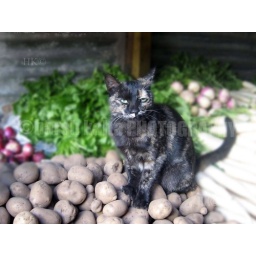
cat having nice time in a vegetable market